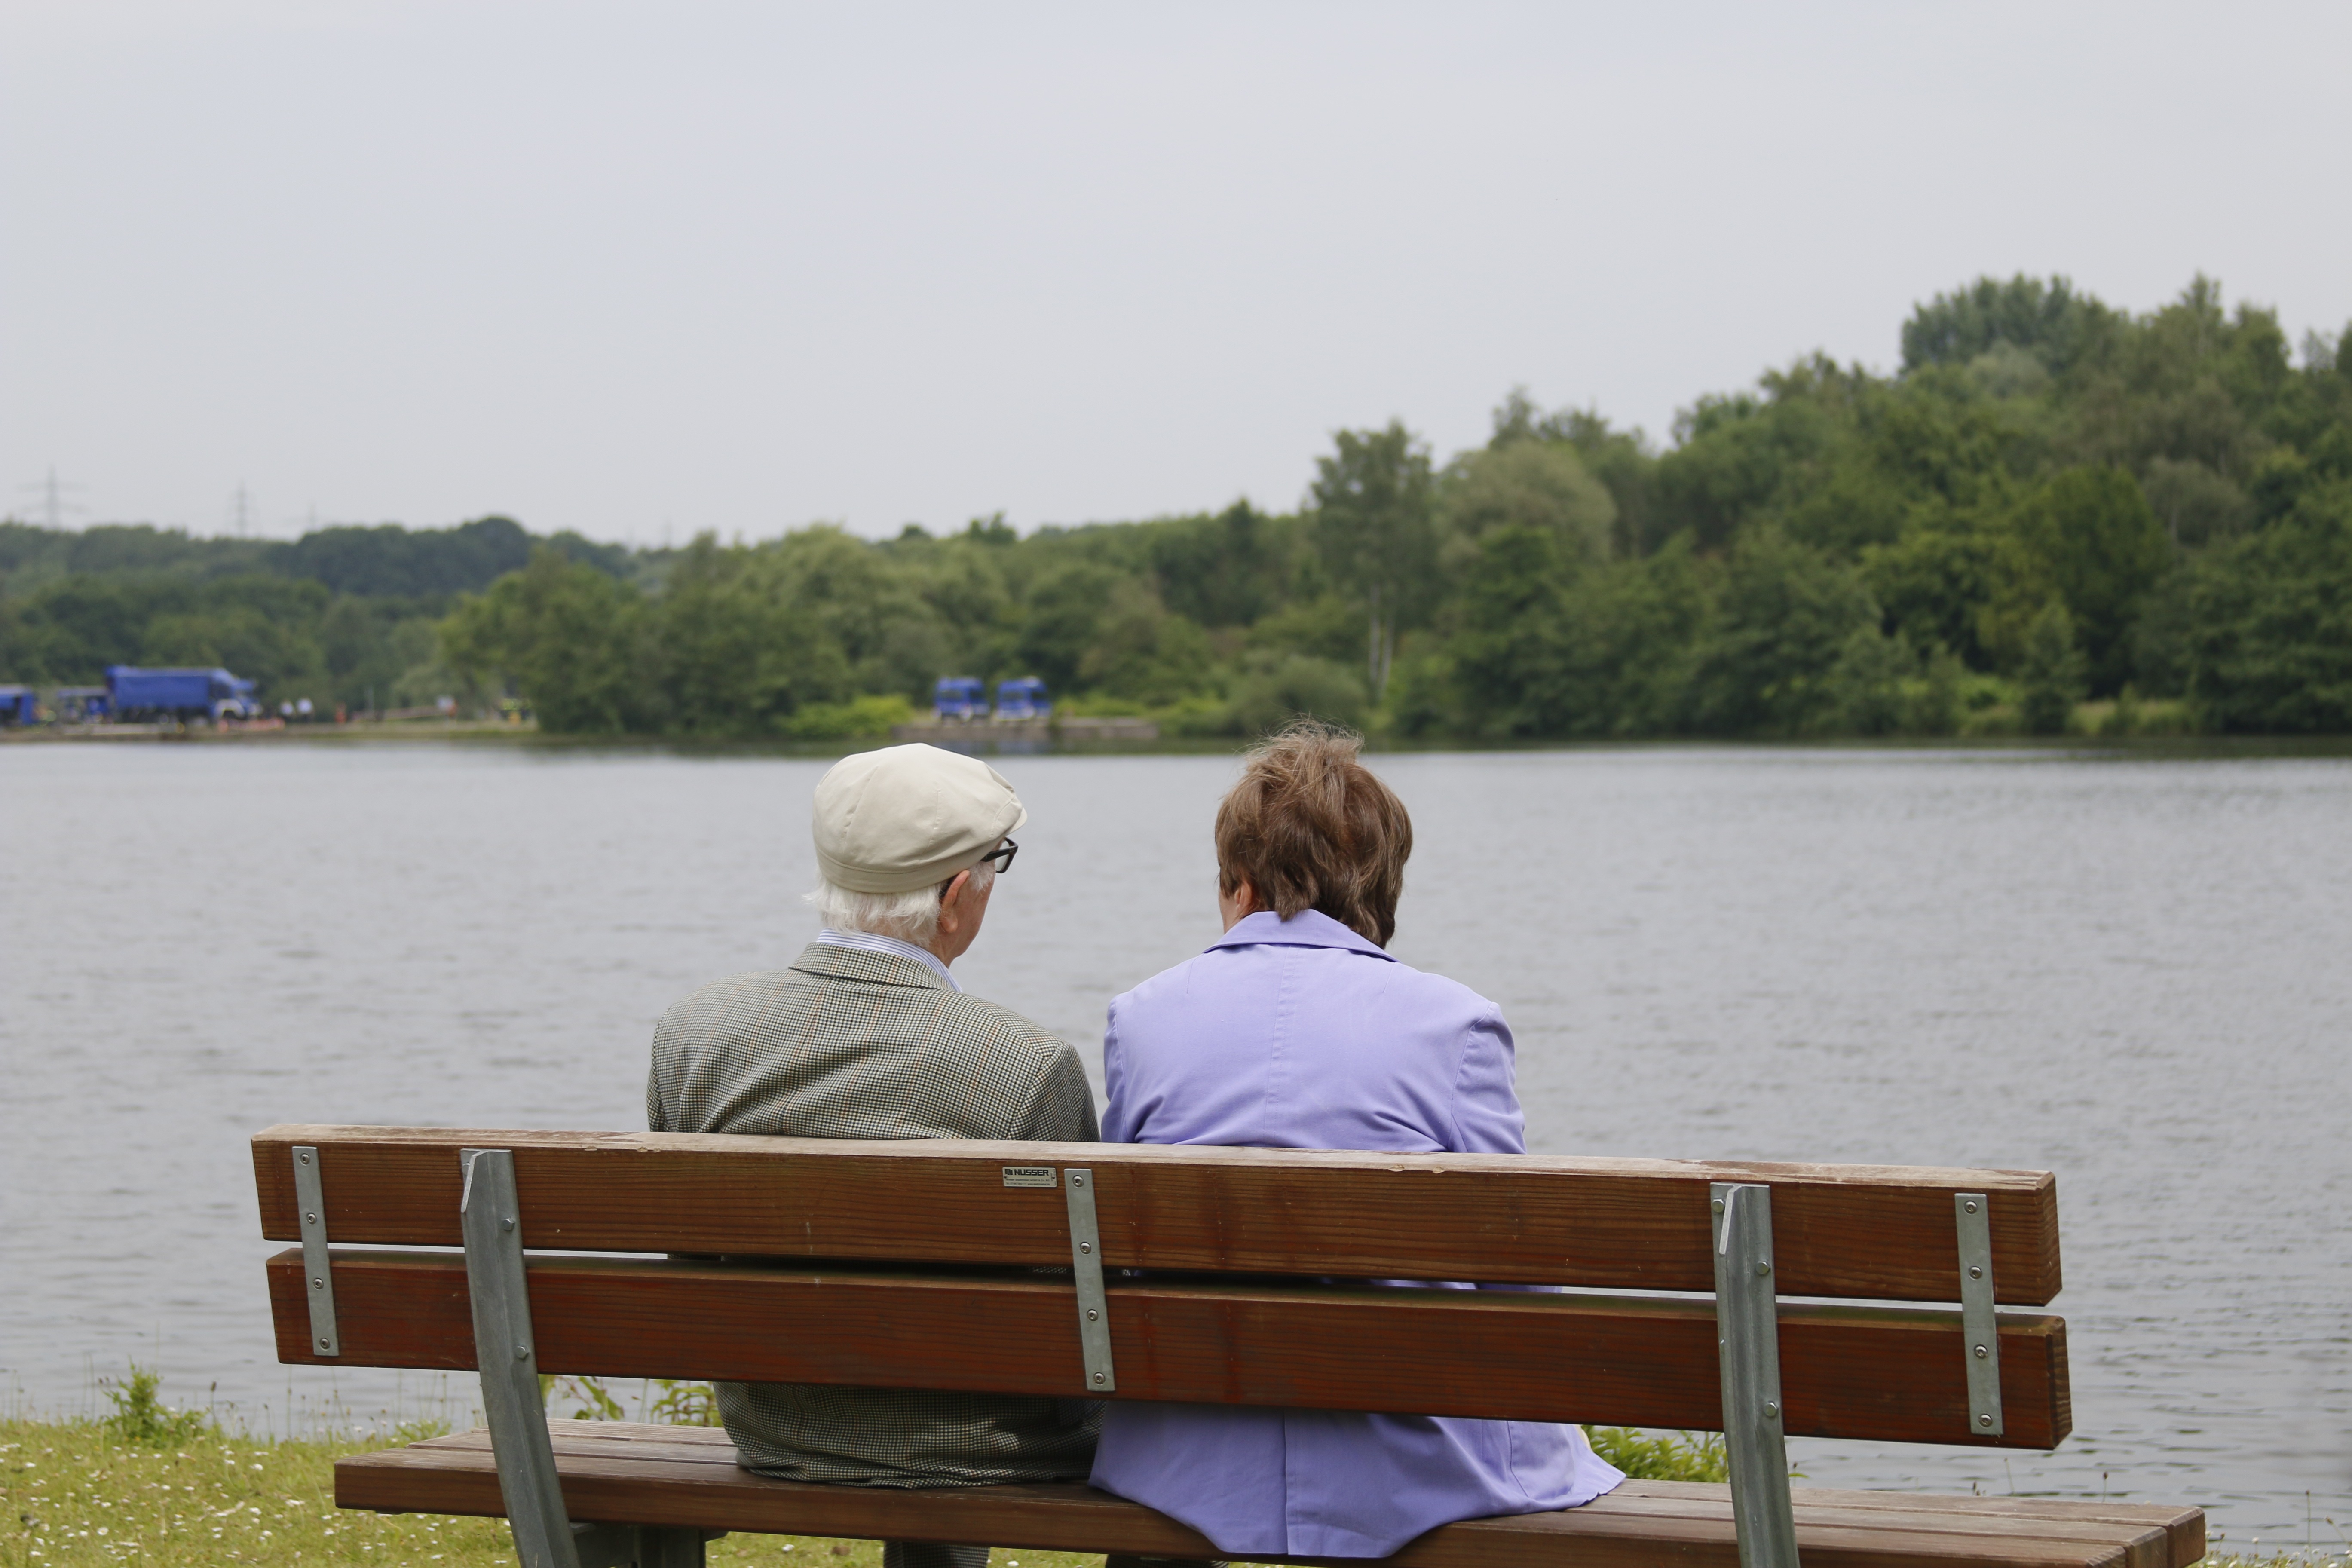
boat, bench, lake, view, old, vacation, vehicle, sitting, peace, couple, rest, leisure, talk, boating, retired, back vie, watercraft rowing